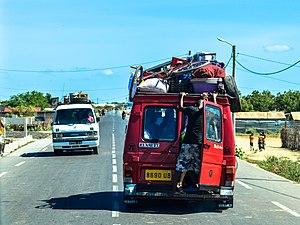
Ifaty est un village malgache situé à une trentaine de kilomètres au nord de Toliara.